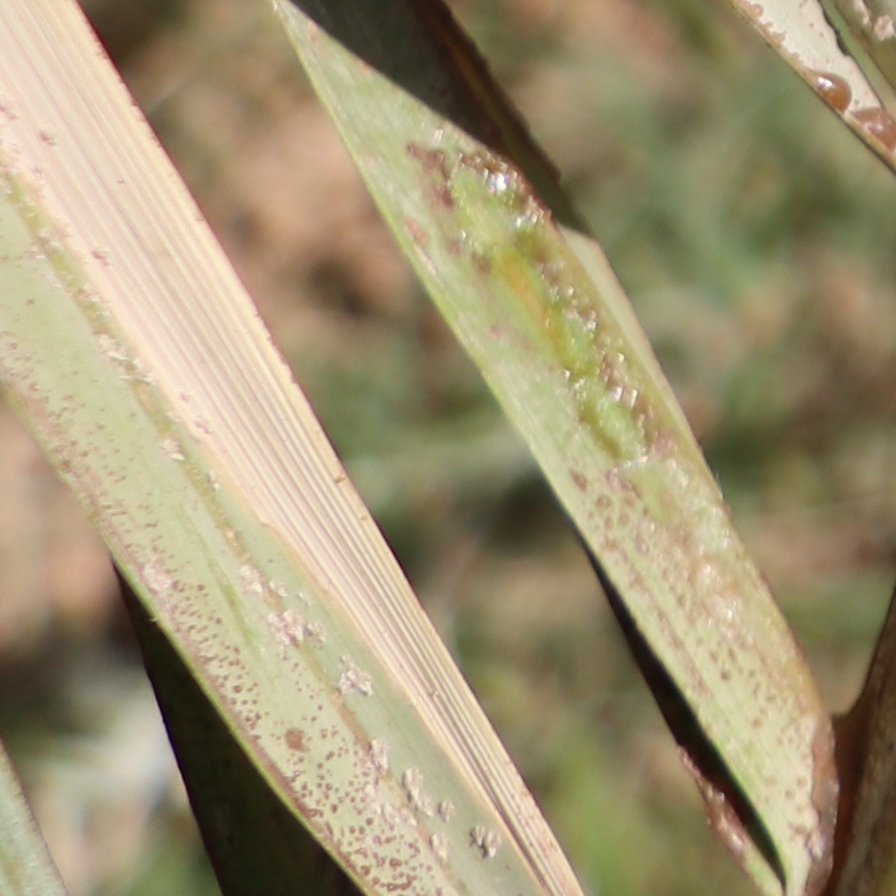
Label: Dubas